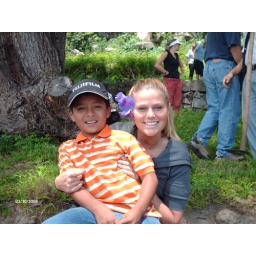
The cute boy came up to me and put these beautiful purple flowers in my hair.